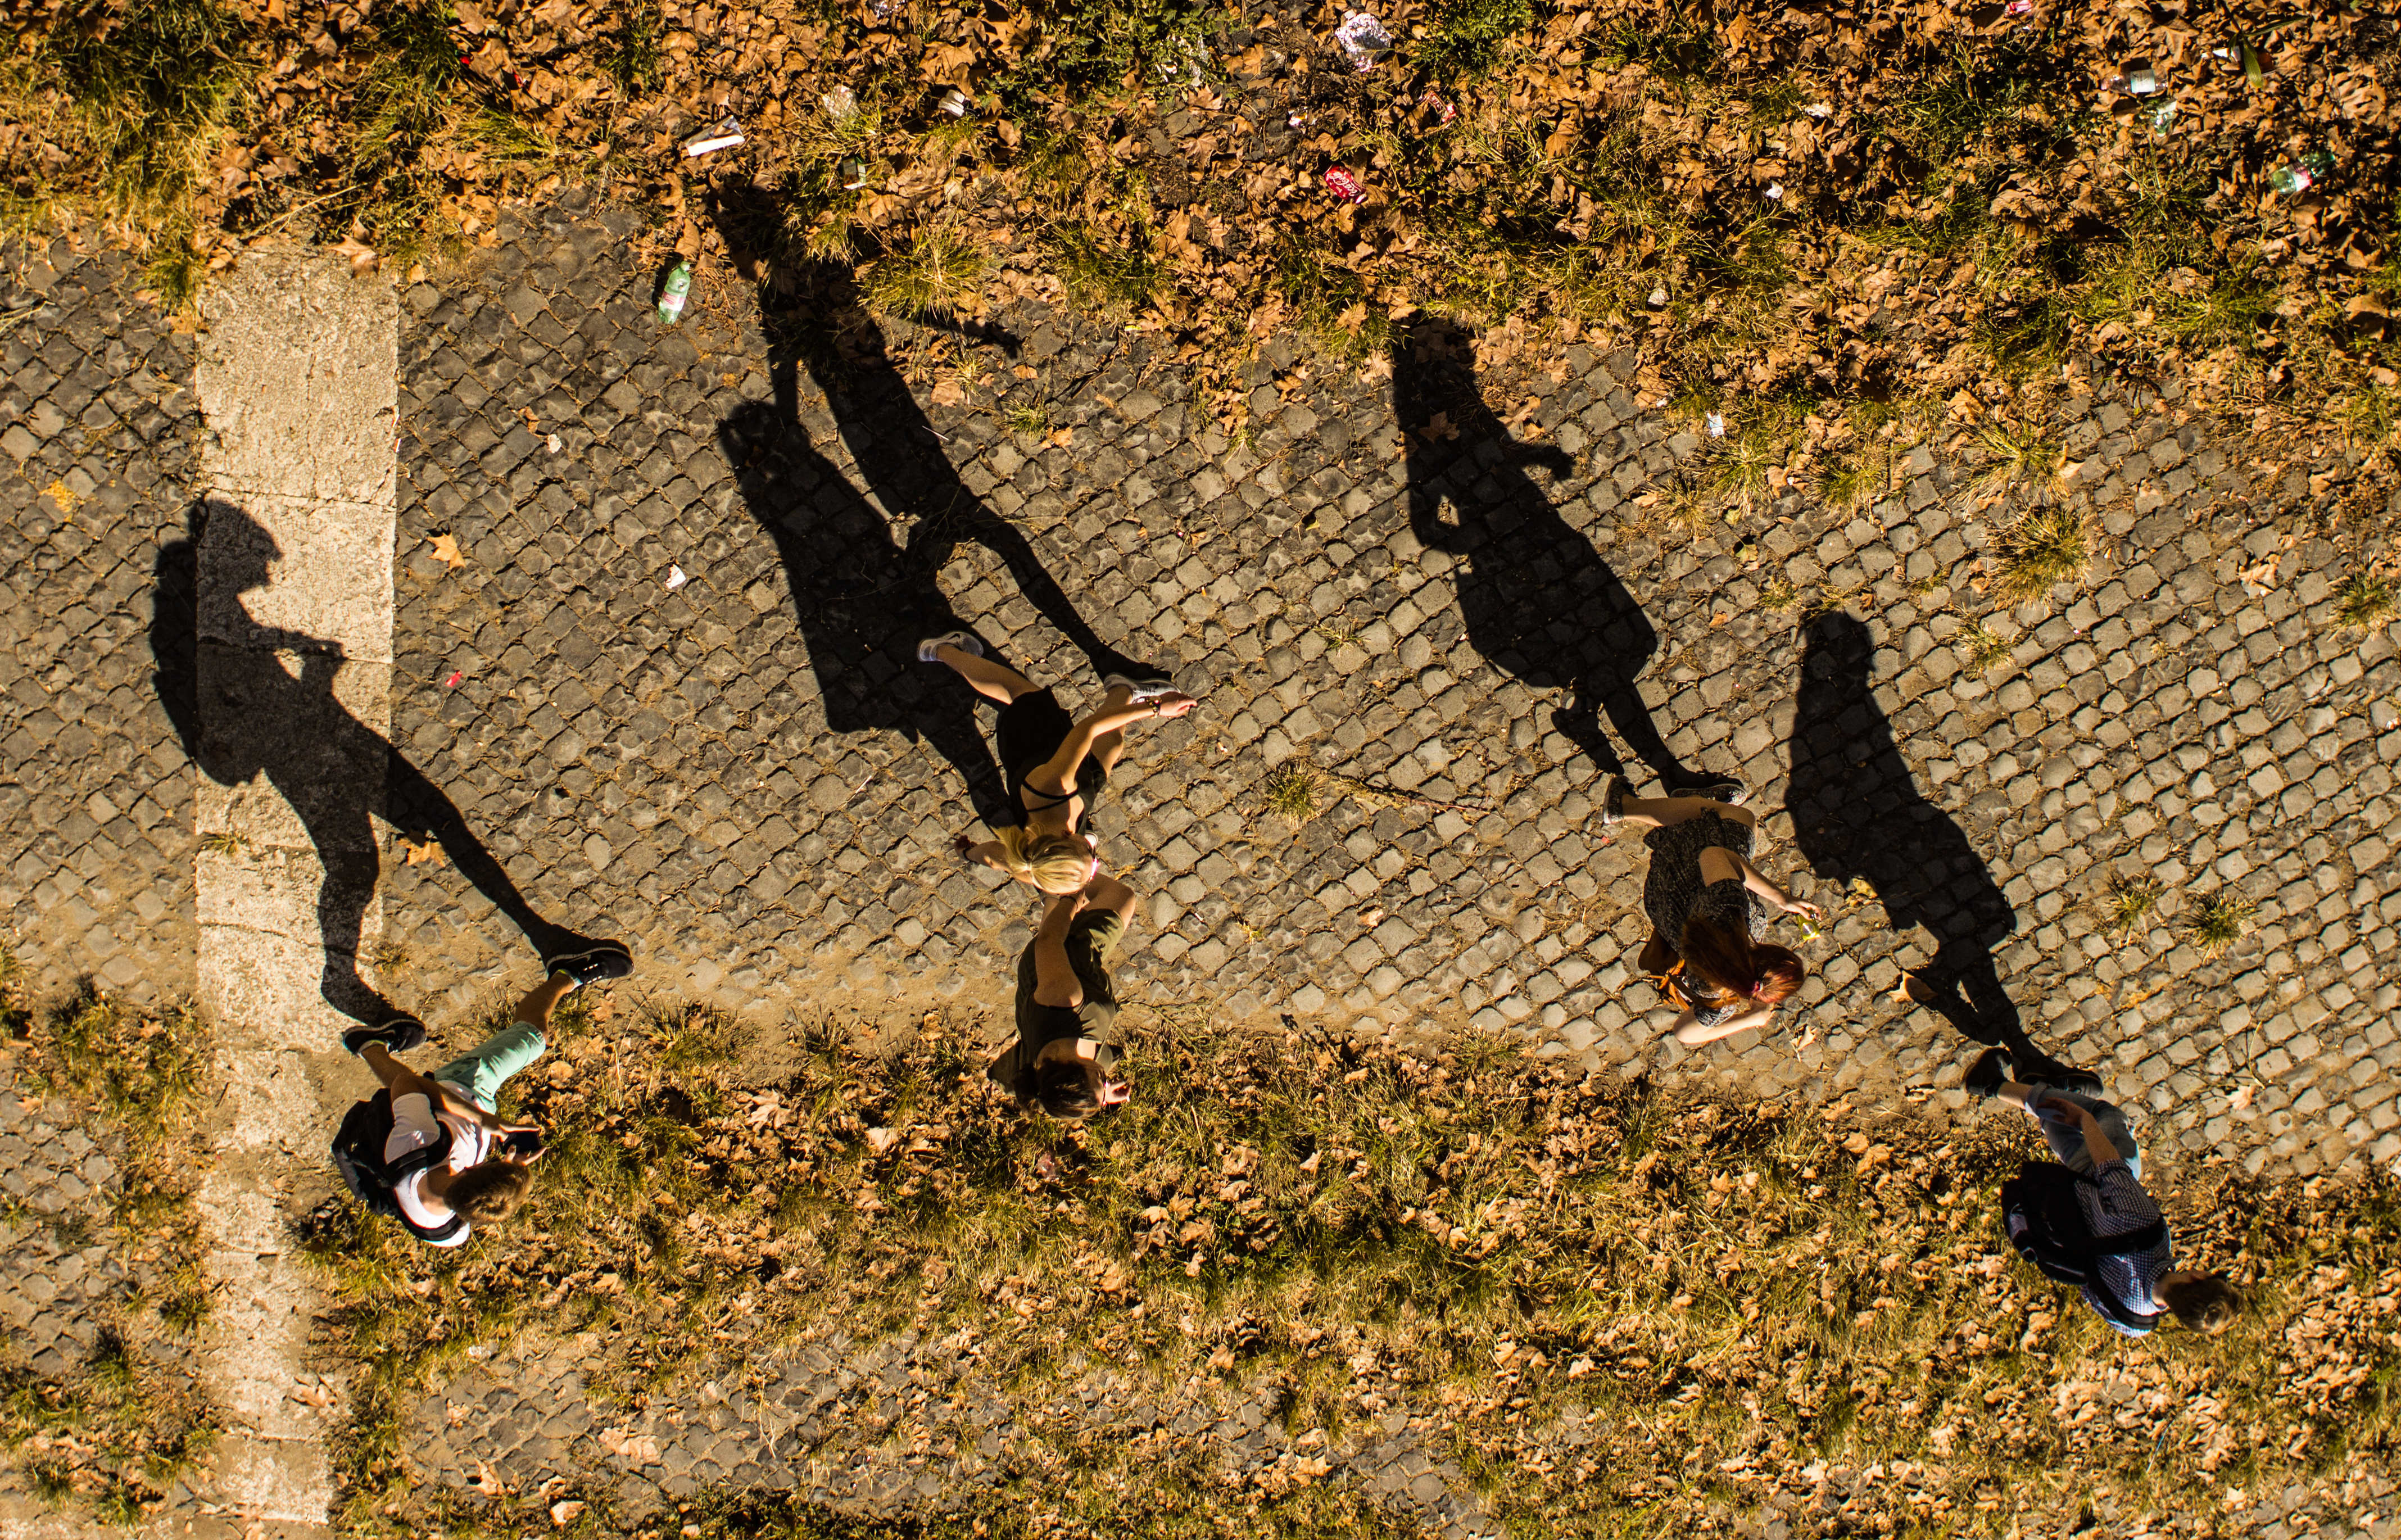
tree, pathway, walking, people, wildlife, shadows